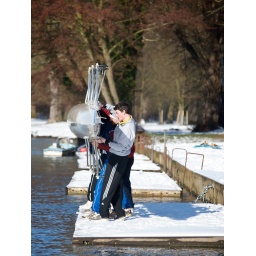
A student crew puts their boat into the water on the River Thames in Oxford